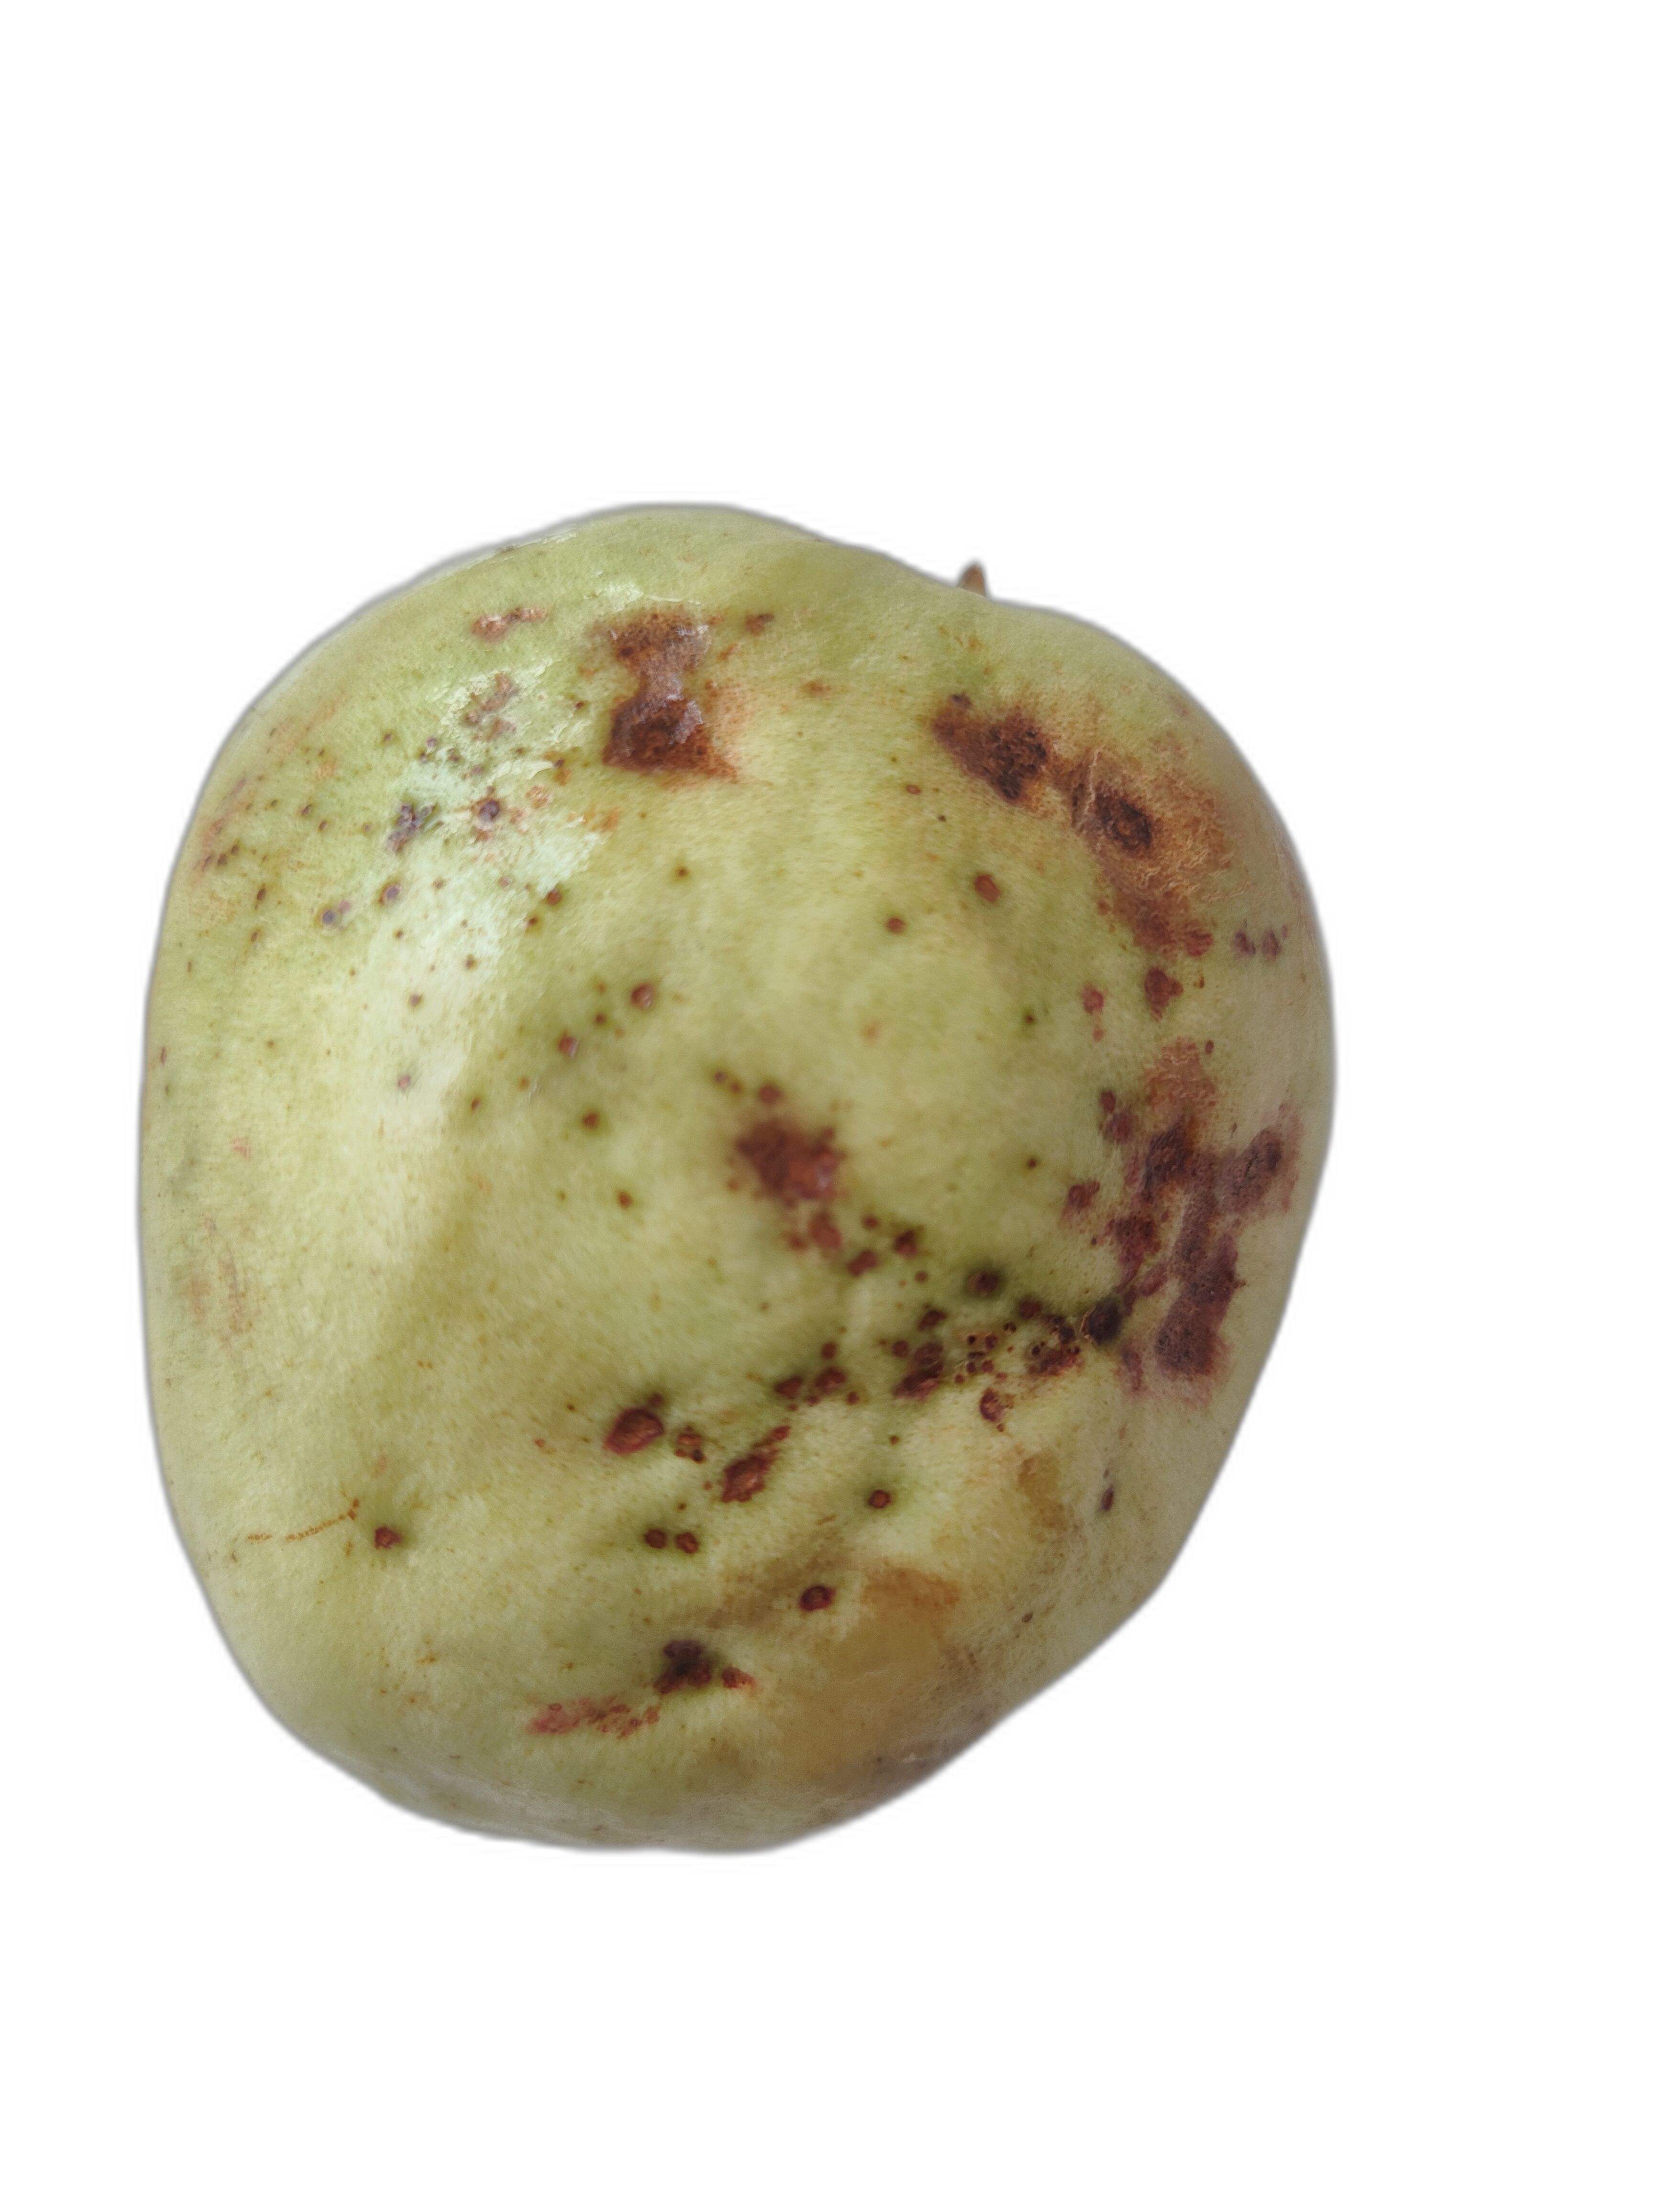
Plant part: fruit
Disease: Styler end root